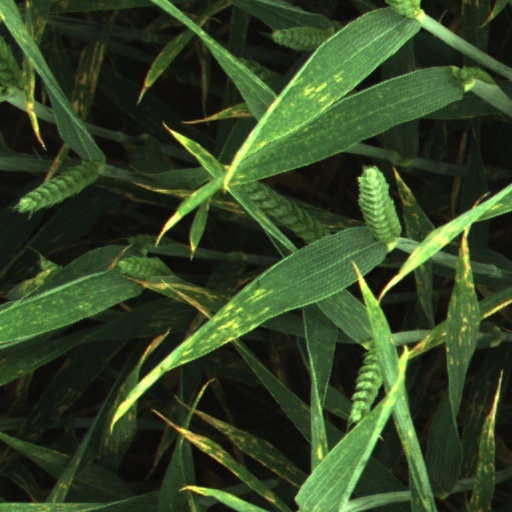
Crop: wheat